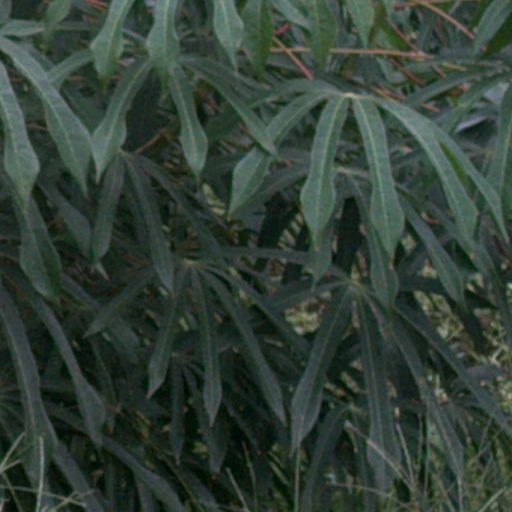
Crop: cassava